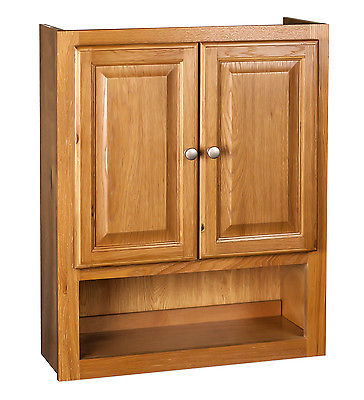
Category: cabinet